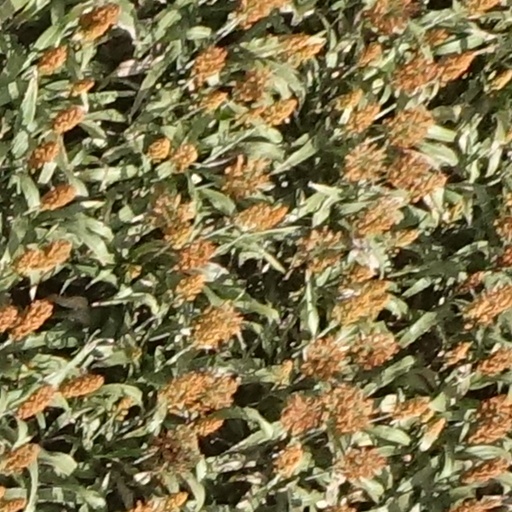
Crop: sorghum